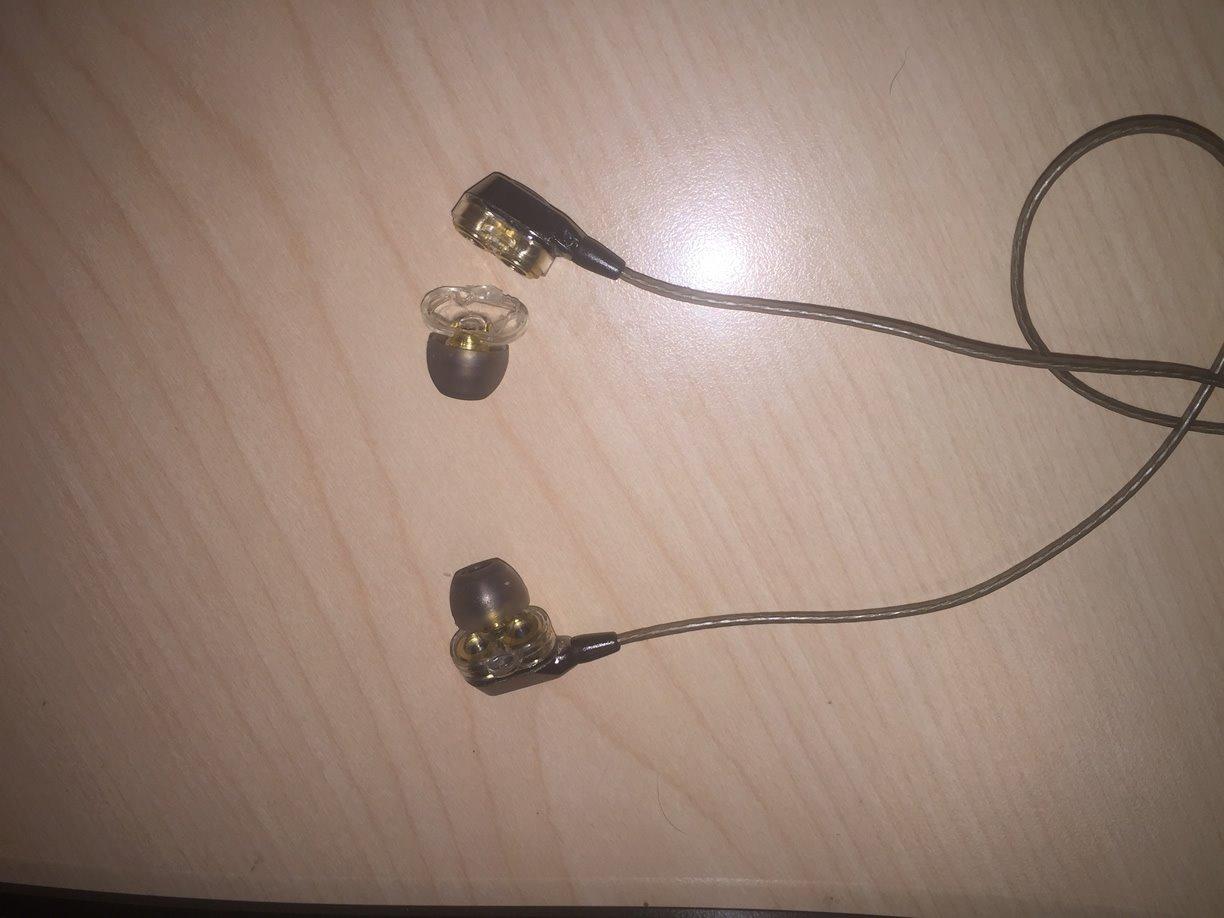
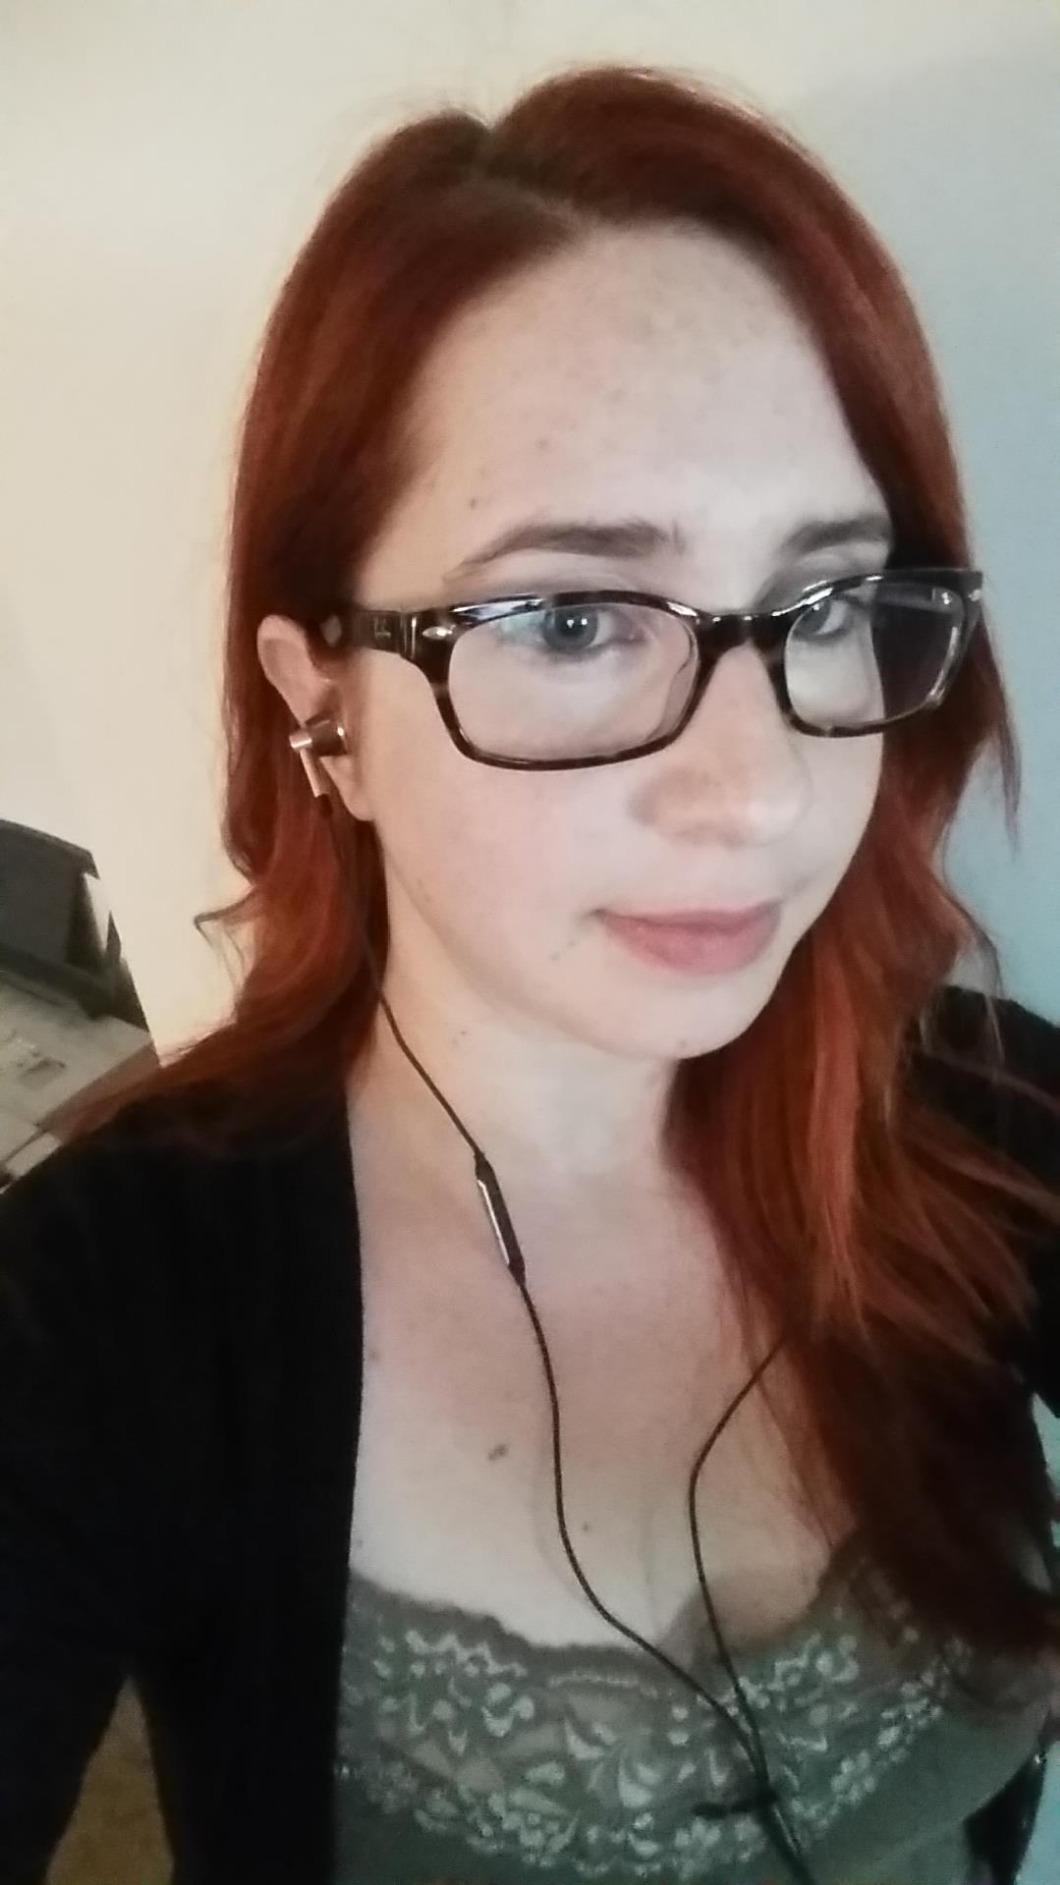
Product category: headphones
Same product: no